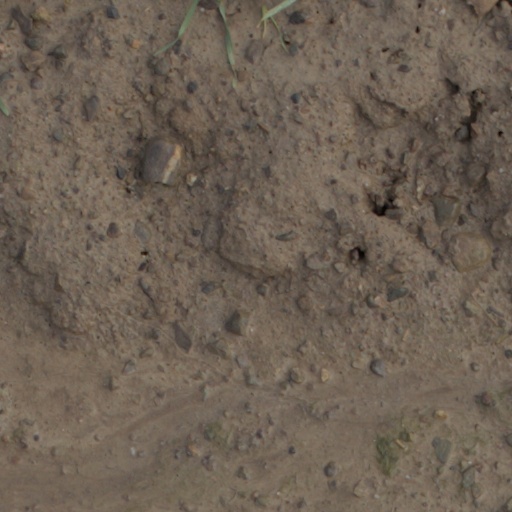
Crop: wheat